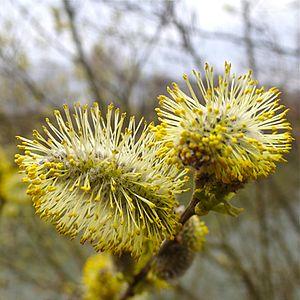
Saules marsault. Fleurs mâles.